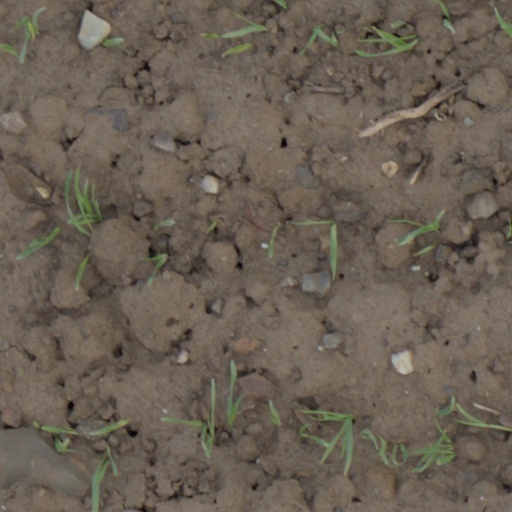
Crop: wheat